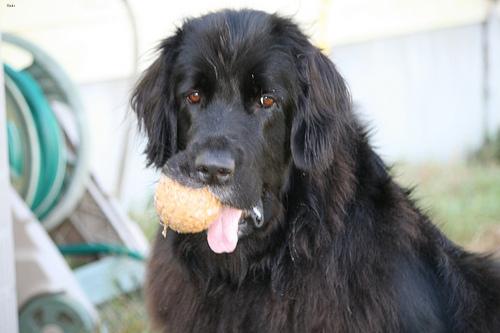
Breed: newfoundland